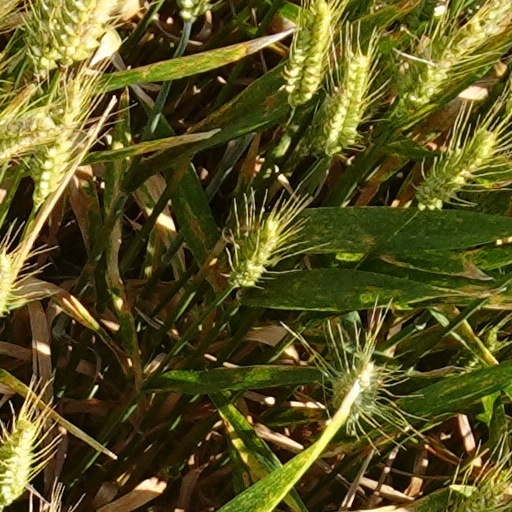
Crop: wheat